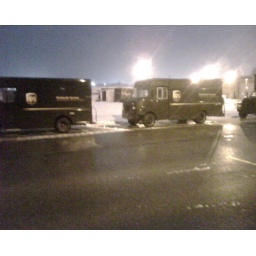
There's something oddly American about brown trucks and white snow. Sent via BlackBerry by AT&amp;amp;T